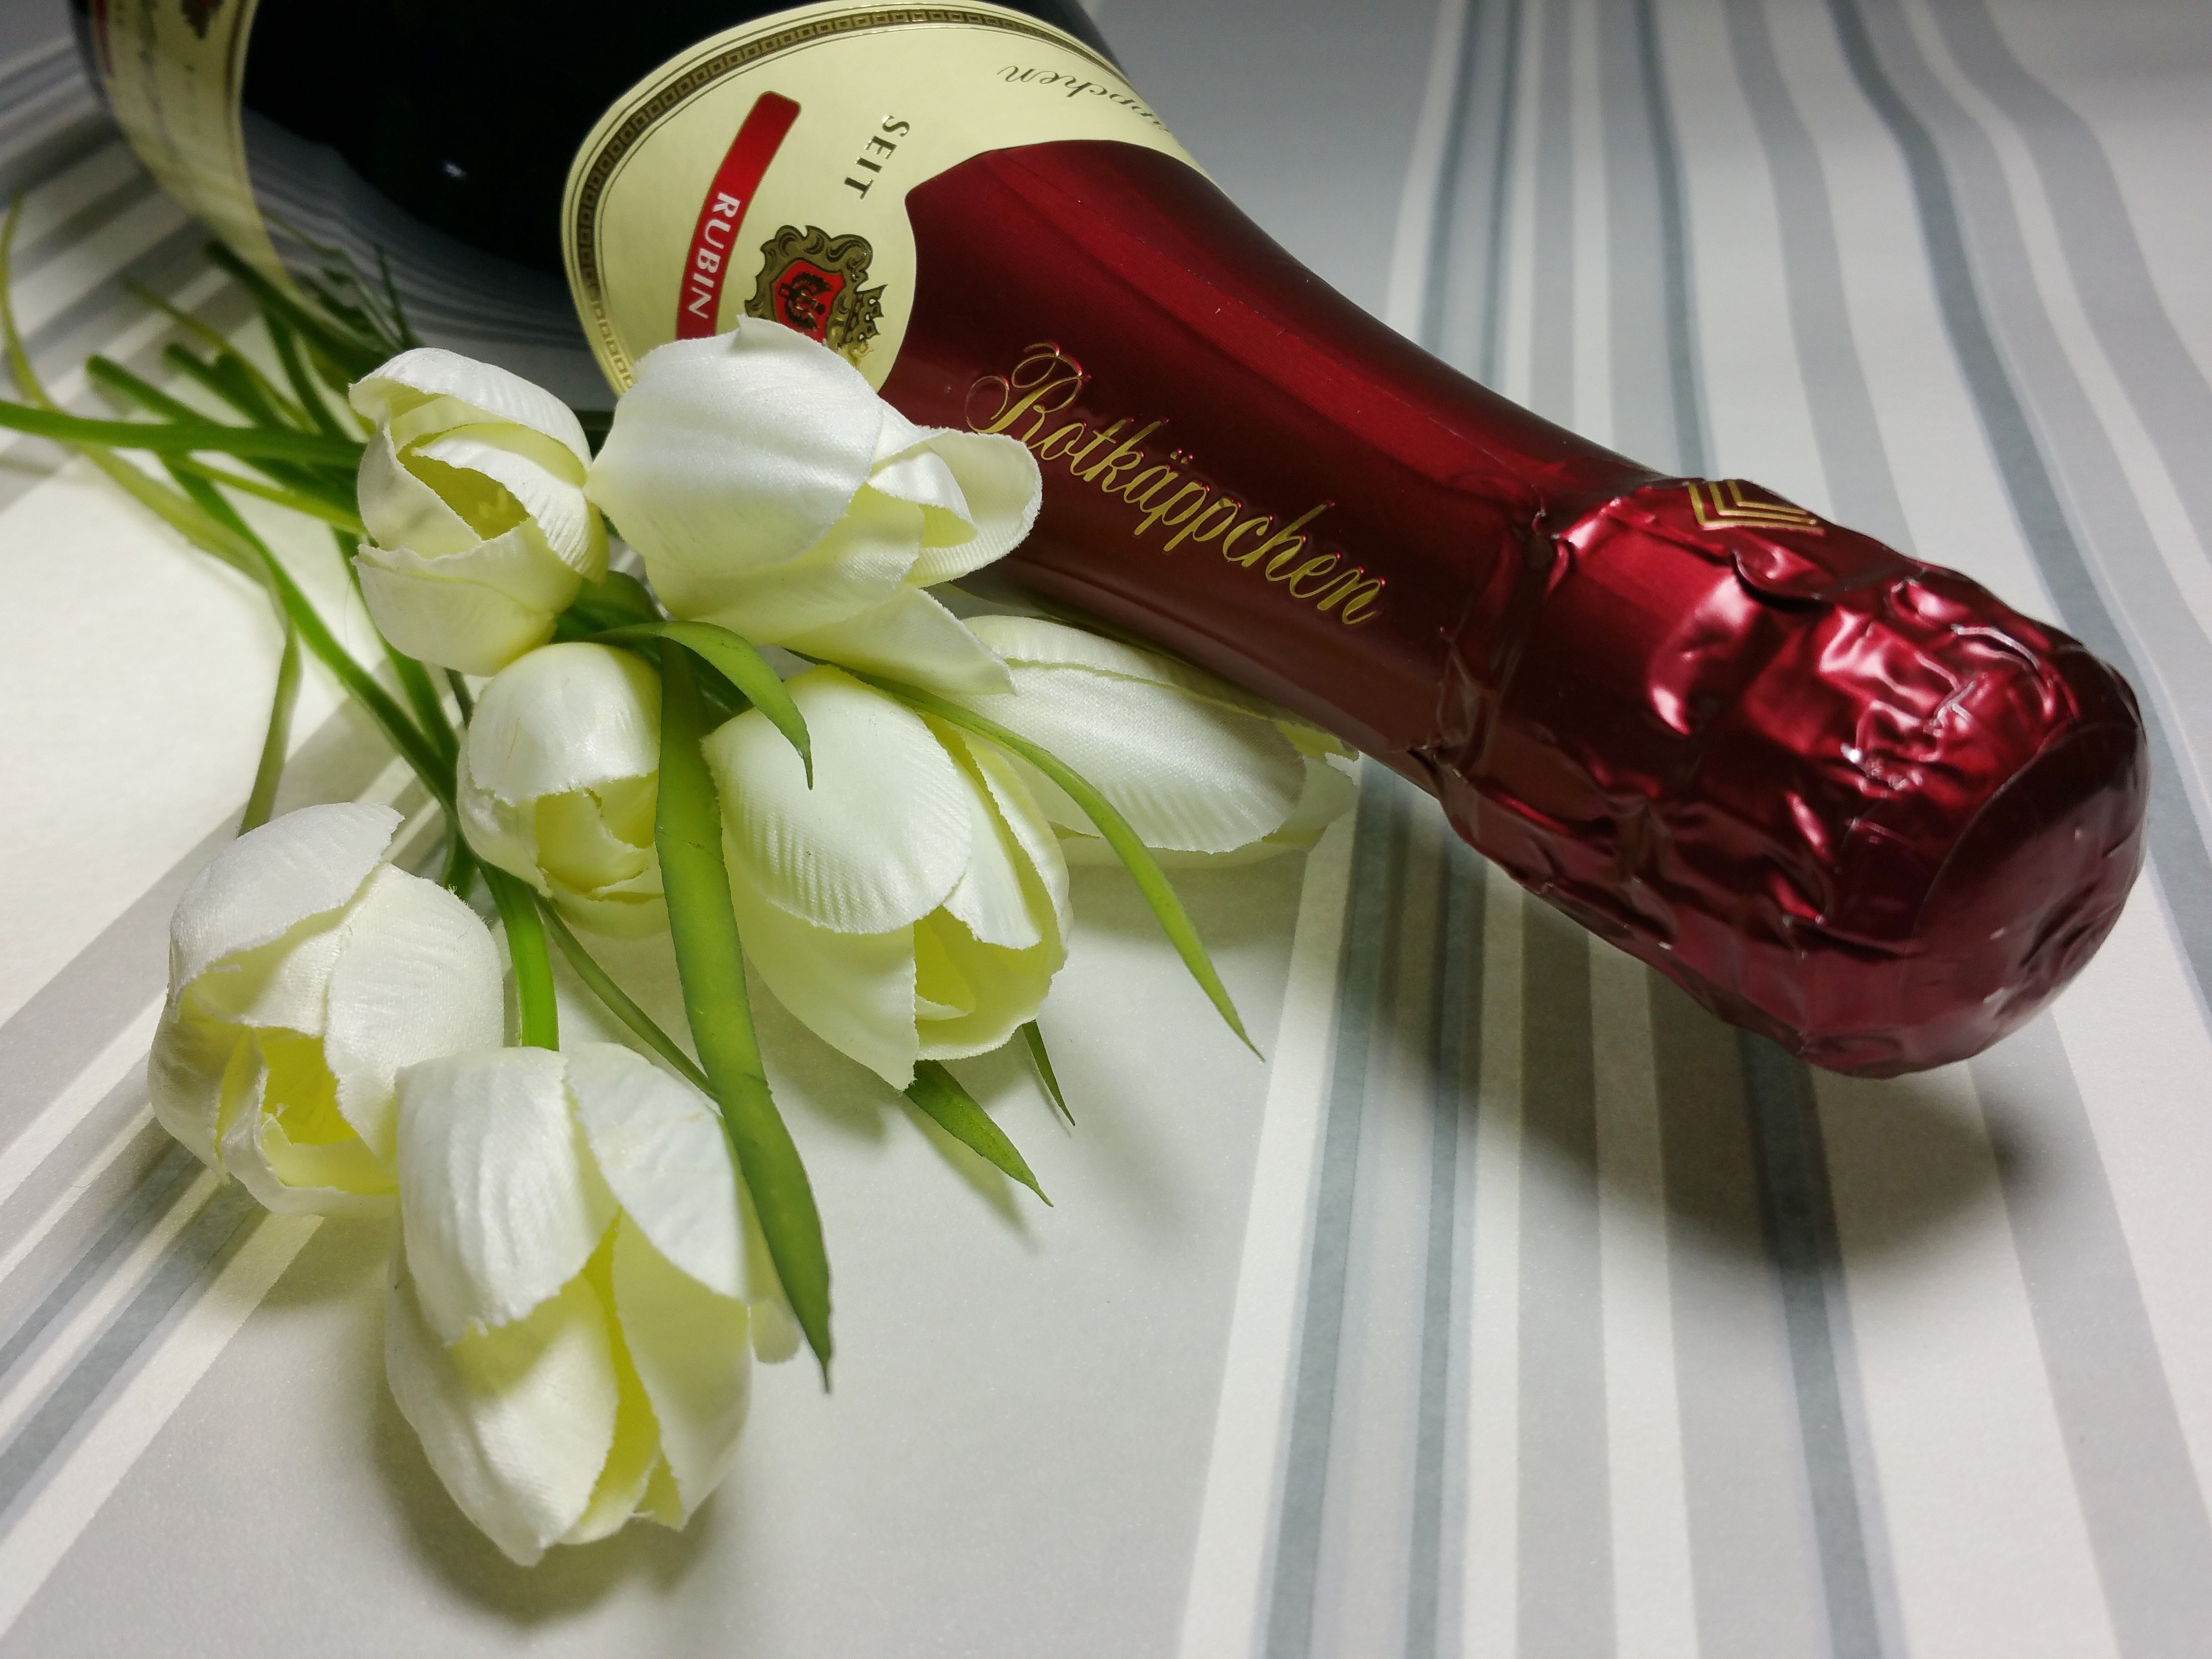
plant, flower, love, heart, produce, romance, bottle, alcohol, flowers, background, champagne, floristry, valentine's day, flowering plant, rotk ppchen, flower bouquet, land plant